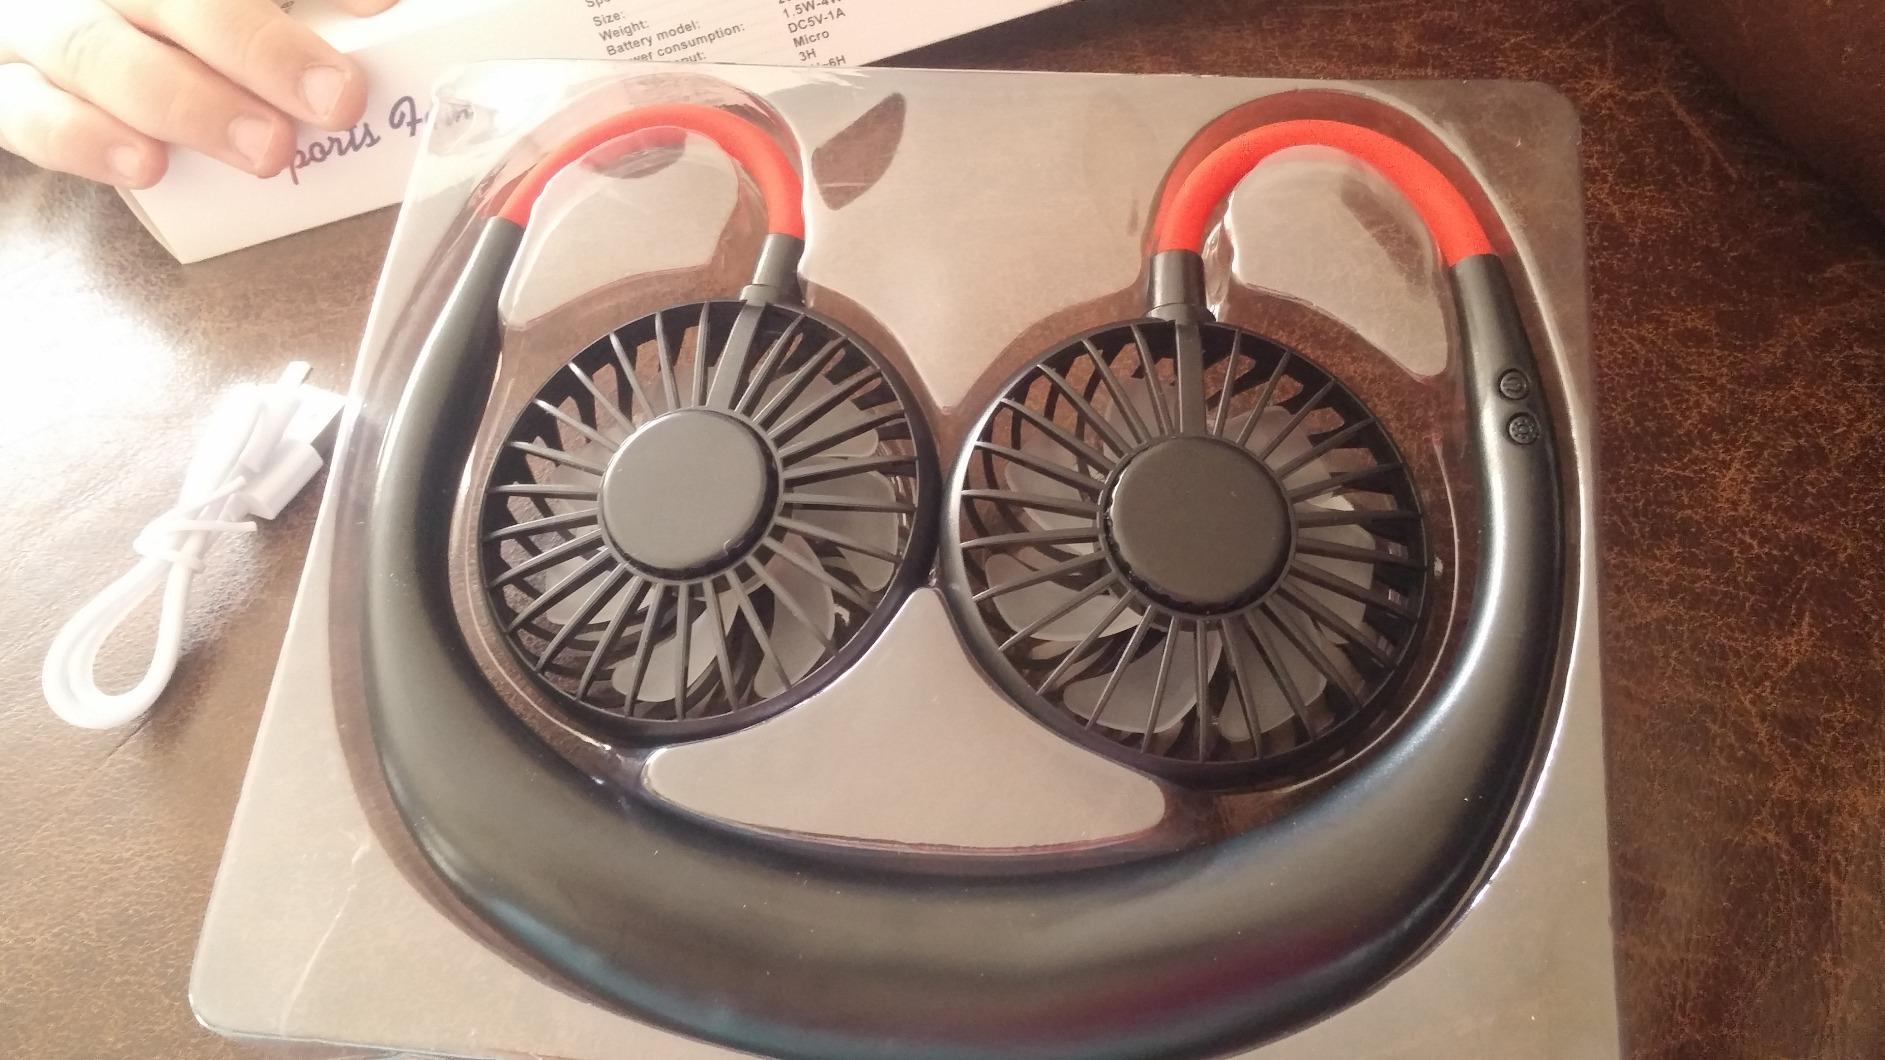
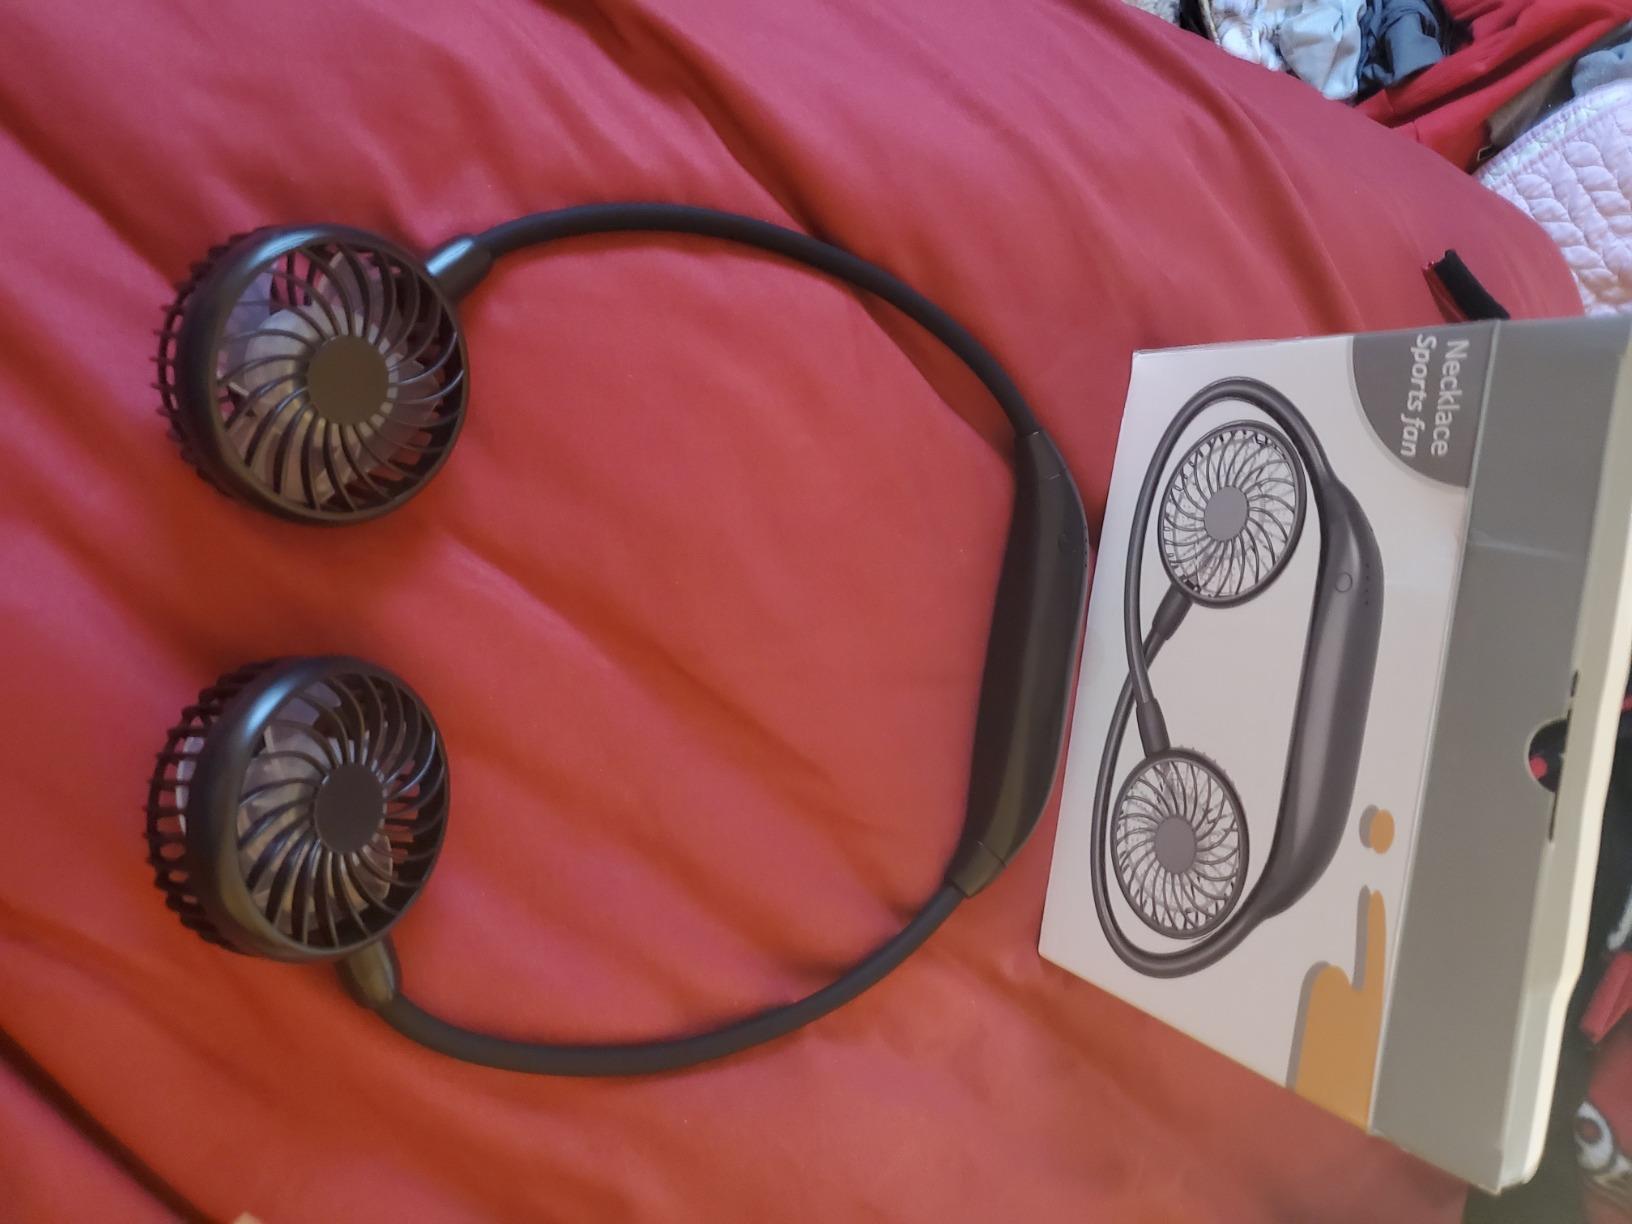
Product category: fan
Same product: no